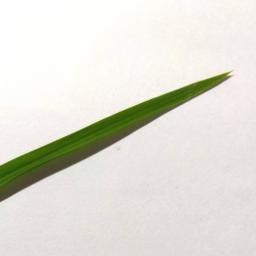
Label: Rice___Healthy